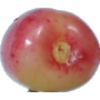
Label: Cherry Rainier 1